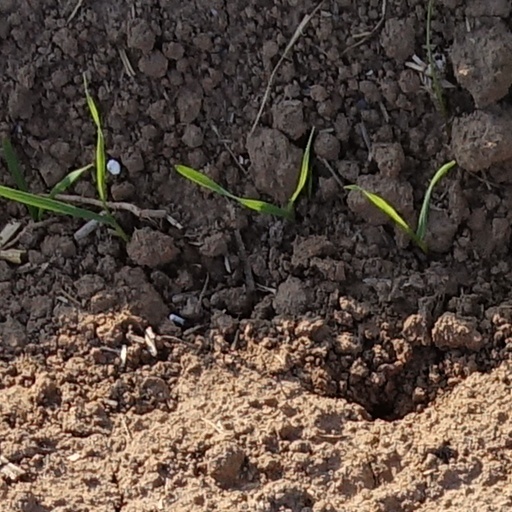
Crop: wheat